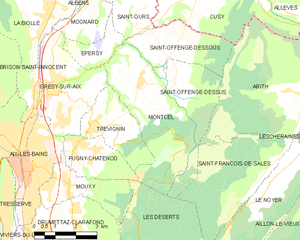
Carte des communes françaises